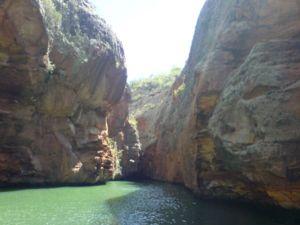
Le rio São Francisco est un important fleuve brésilien qui naît dans la Serra da Canastra dans le sud de l'État du Minas Gerais, à approximativement 1 200 m d'altitude, traverse du sud au nord cet État puis celui de Bahia où il s'incurve à l'est et fait la frontière avec l'État du Pernambouc, puis il termine sa boucle vers le sud-est, séparant les États du Sergipe et de l'Alagoas. Enfin, il se jette dans l'océan Atlantique. Auparavant nommé « Opara », il a été rebaptisé en hommage à Saint-François d'Assise, fondateur de l'ordre des franciscains, très présents dans la région durant la période coloniale. Il est aussi connu sous les noms de Nil brésilien ou encore de fleuve de l'unité nationale. Ce dernier nom fait référence à l'union qu'il opère entre les deux plus importants groupes d'États brésiliens : les États industrialisés du sud-est et ceux agricoles du nord-est.